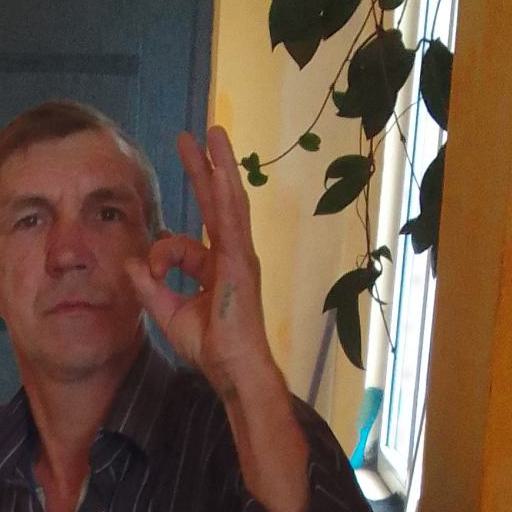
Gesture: ok